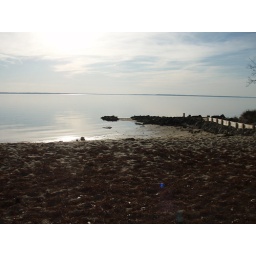
The river by Nathan's grandparent's house